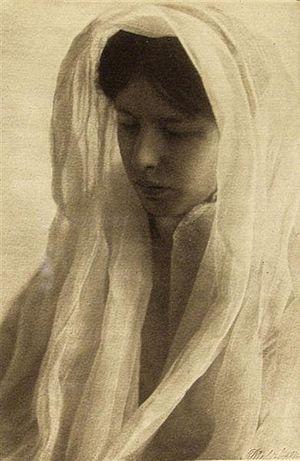
Le pictorialisme est un mouvement esthétique international qui caractérise la photographie entre 1890 et 1914 environ.